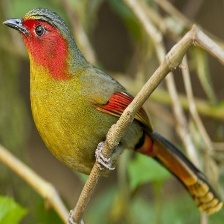
Species: SCARLET FACED LIOCICHLA
Scientific name: LIOCICHLA RIPPONI